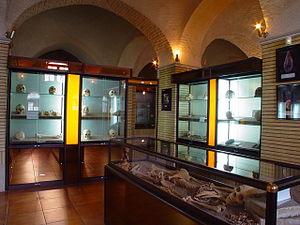
Un musée d'histoire de la médecine est un musée consacré à l'histoire de la médecine.